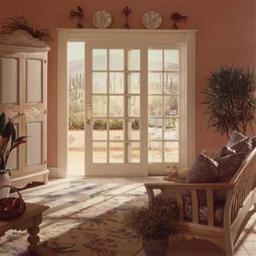
Room type: livingroom